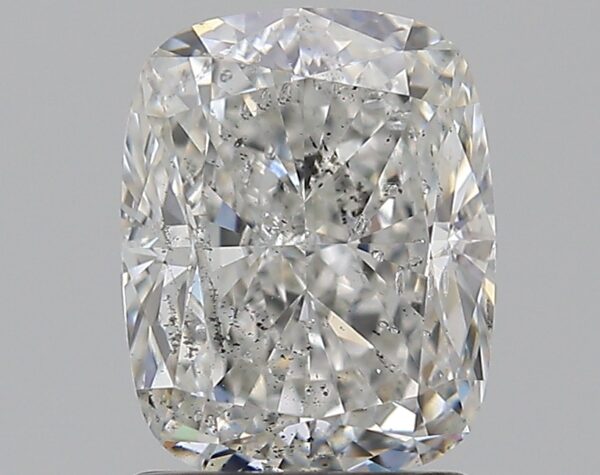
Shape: cushion
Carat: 1.72
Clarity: SI2
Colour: E
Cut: EX
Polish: EX
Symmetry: EX
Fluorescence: N
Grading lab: HRD
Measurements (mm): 7.64 x 6.02 x 4.19